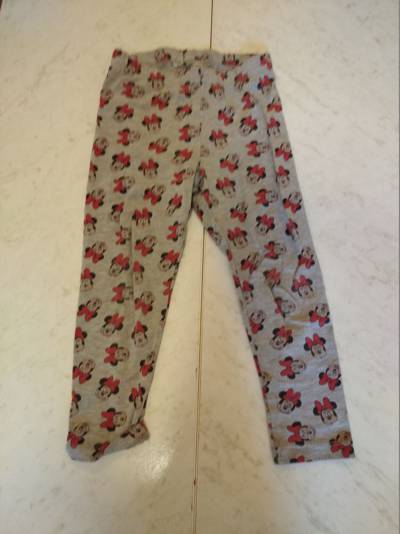
Waste category: clothes